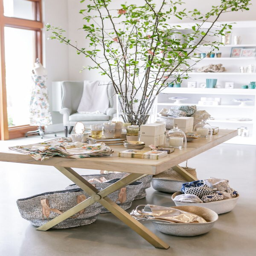
tall branches used to draw the eye down to the displays .